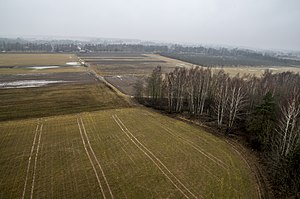
Ceraukstes pagasts
Udsigt over Ceraukstes pagasts
Ceraukstes pagasts er en territorial enhed i Bauskas novads i Letland. Pagasten havde 1.926 indbyggere i 2010 og omfatter et areal på 67,62 kvadratkilometer. Hovedbyen i pagasten er Ceraukste.